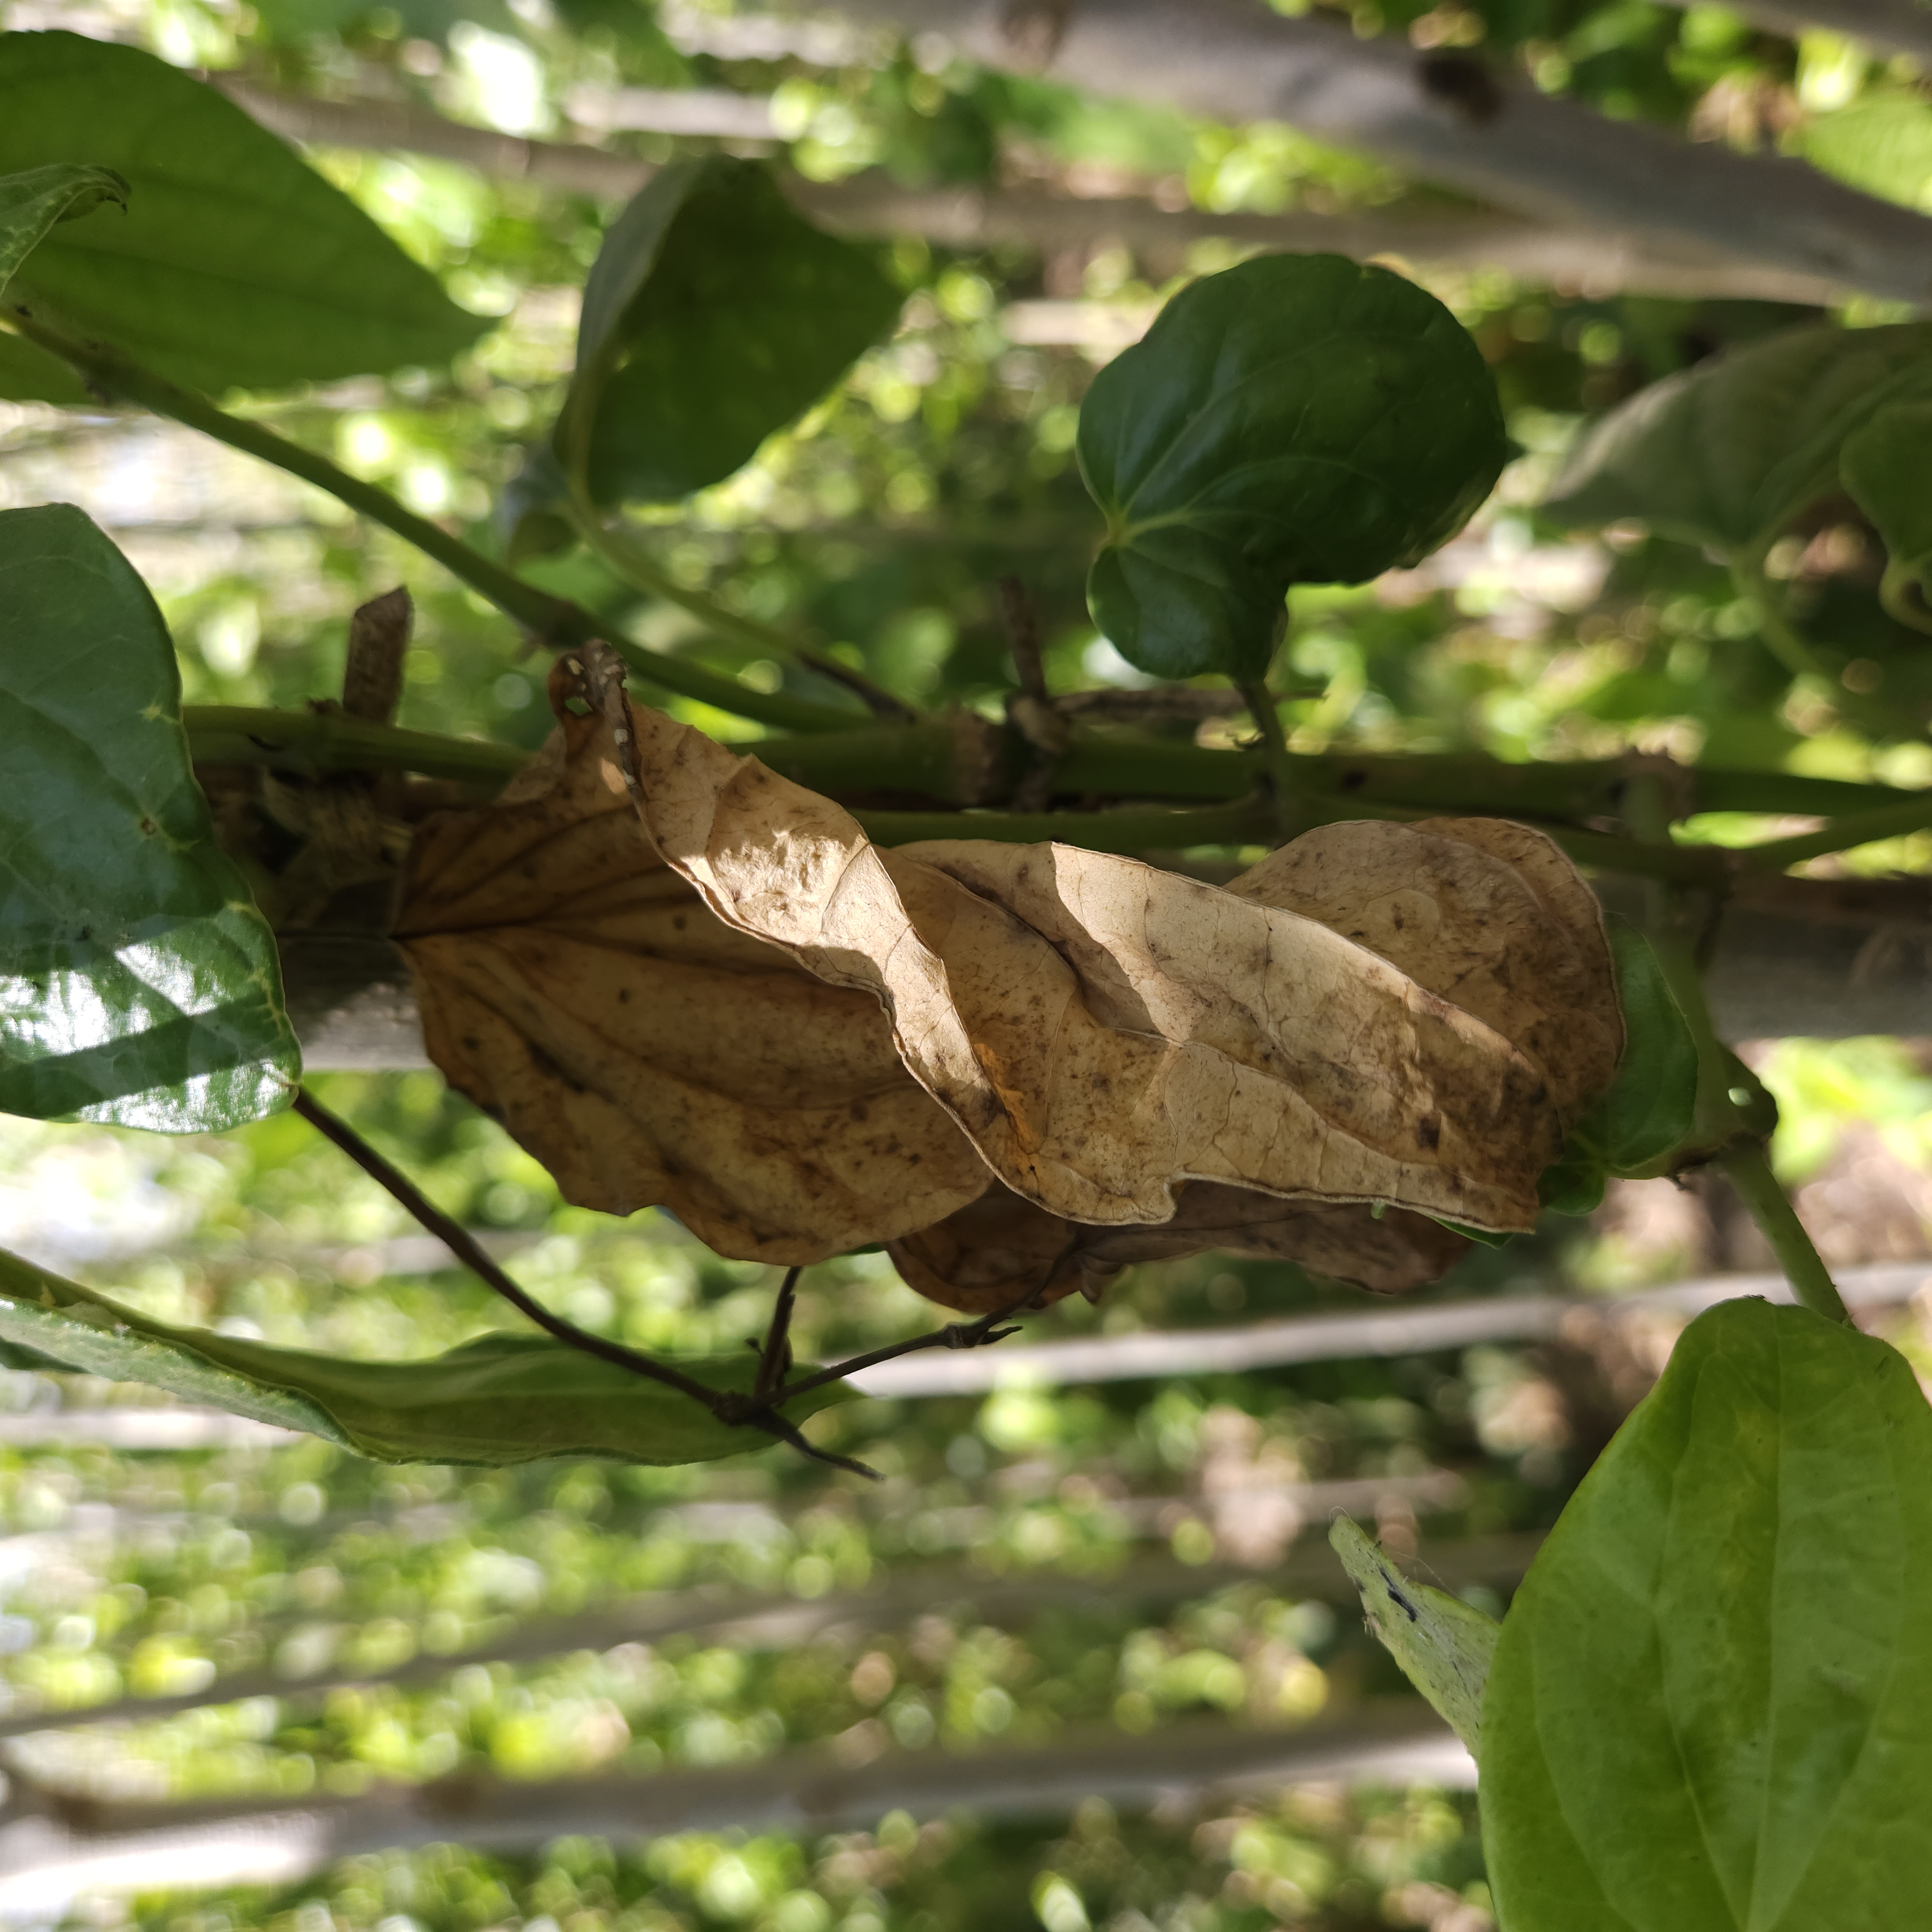
Label: Dried